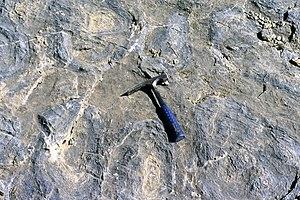
Le chaînon House est un massif montagneux de la province géologique de Basin and Range, région du Grand Bassin, situé dans le comté de Millard, dans l'Ouest de l'Utah, aux États-Unis. Le chaînon House est distant d'environ 65 km de la ville de Delta.